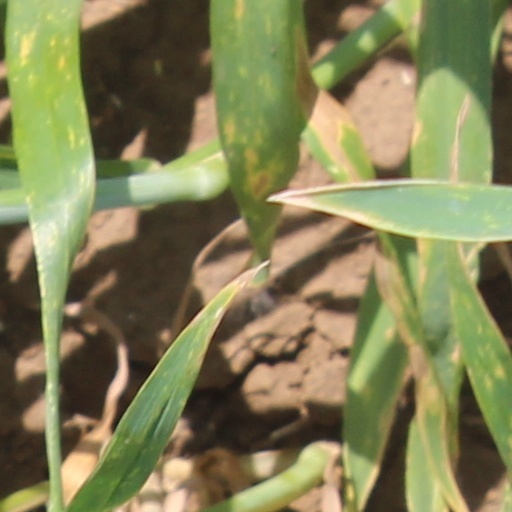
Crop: wheat